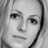
Emotion: neutral